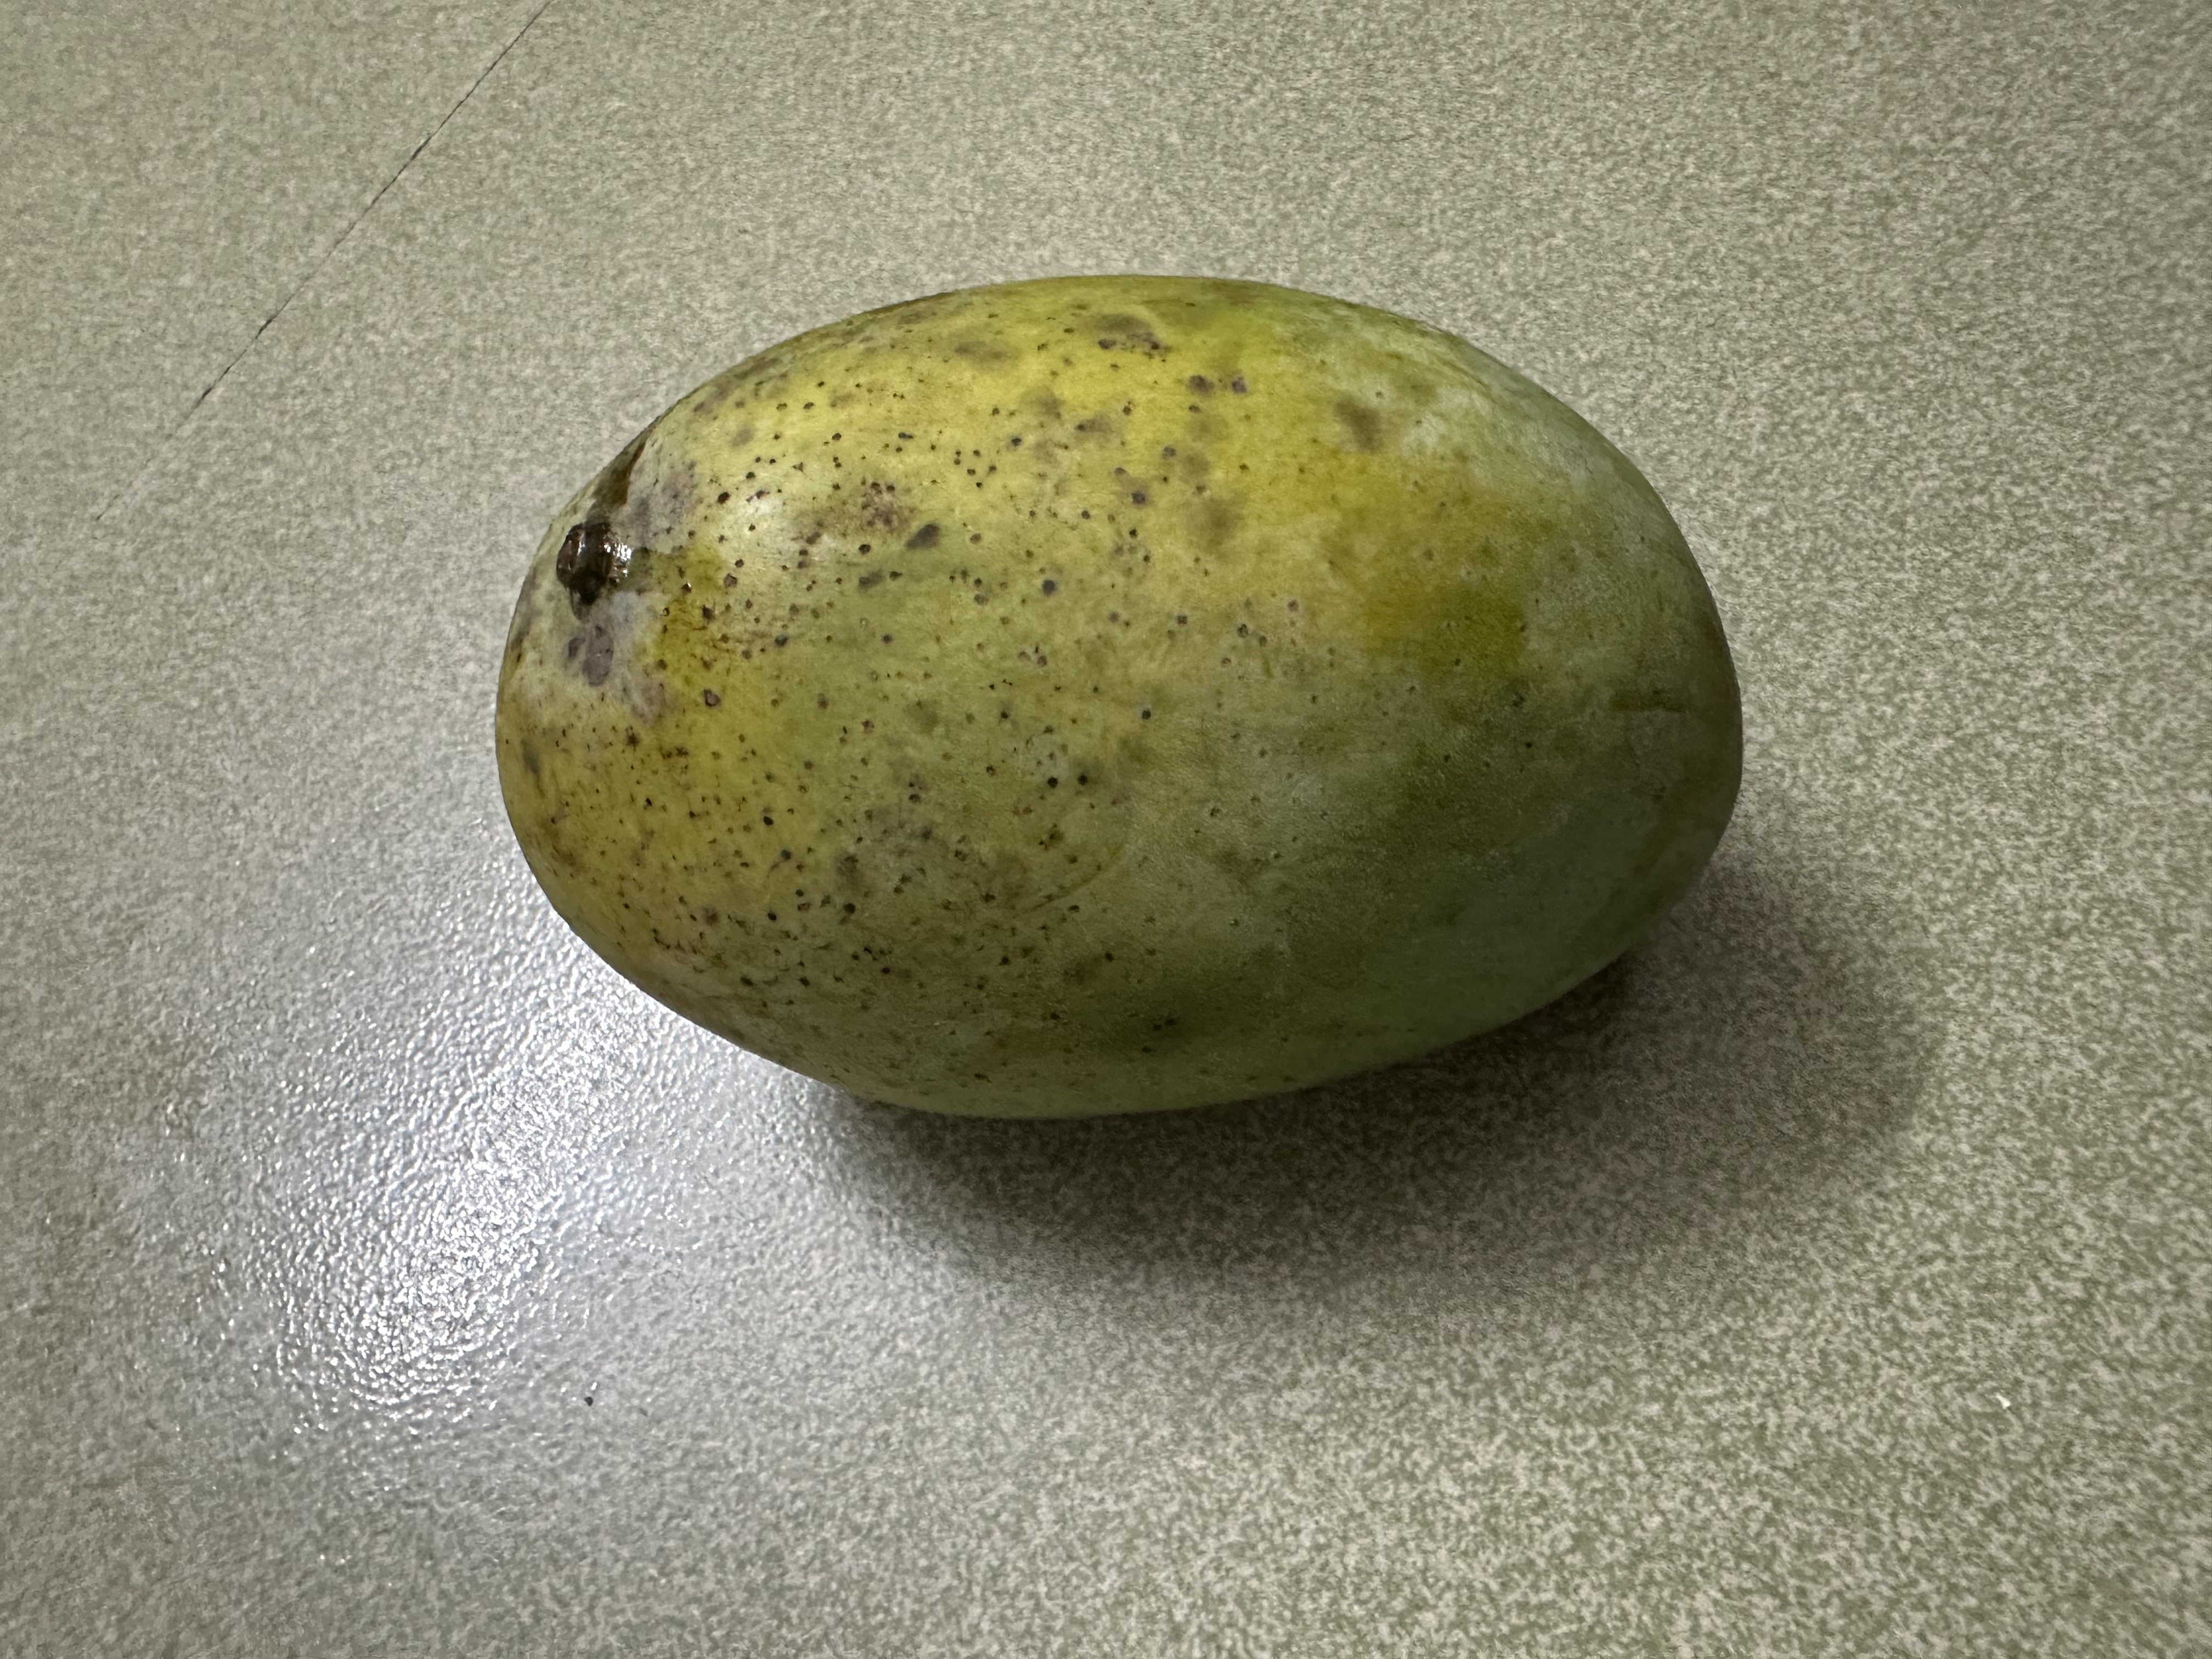
Mango variety: Fazlee